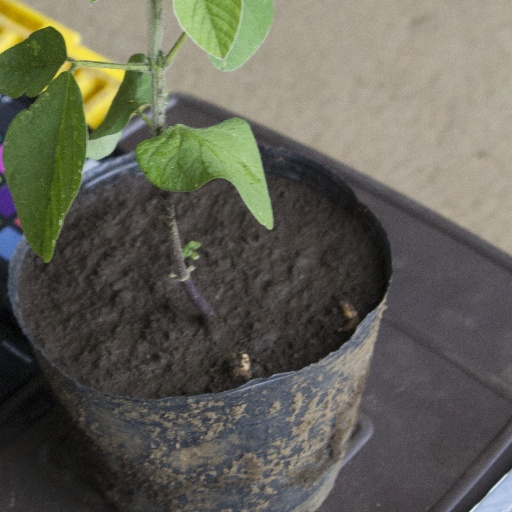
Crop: soybean